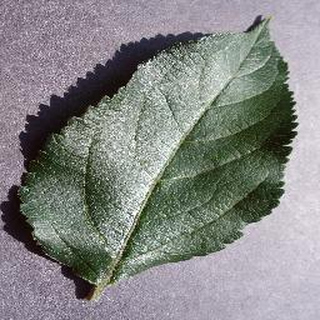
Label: healthy_apple